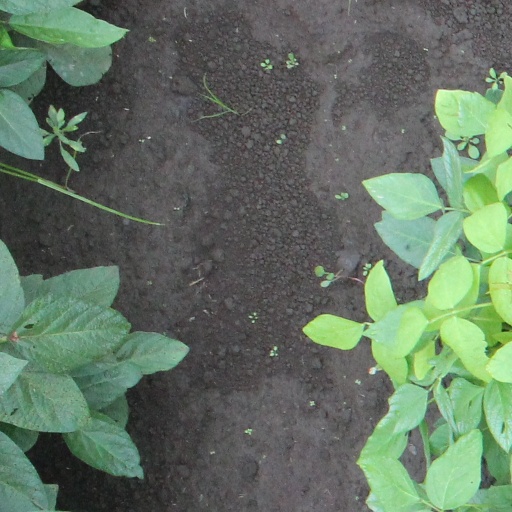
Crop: soybean